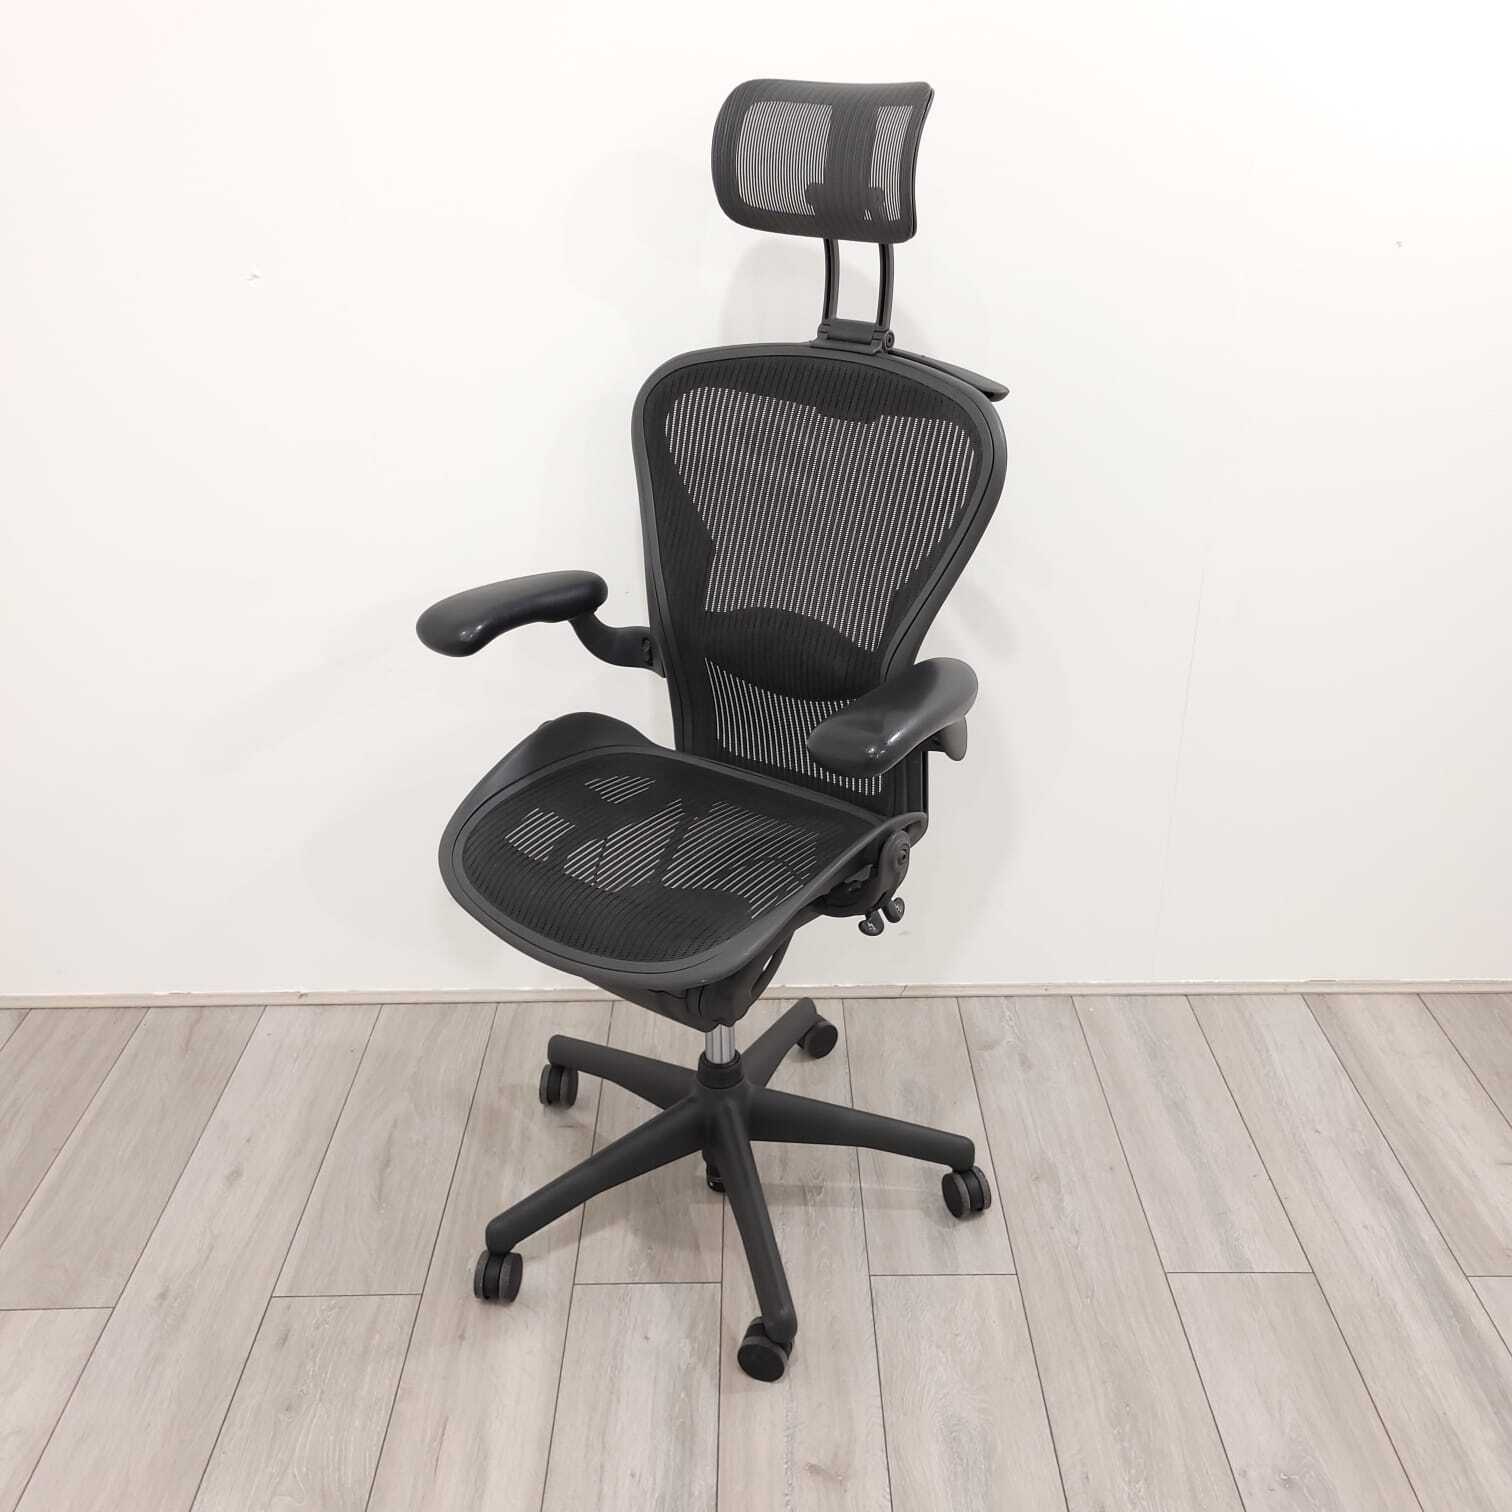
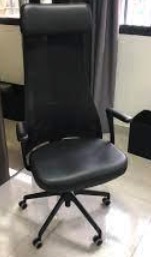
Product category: items_chair
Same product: no